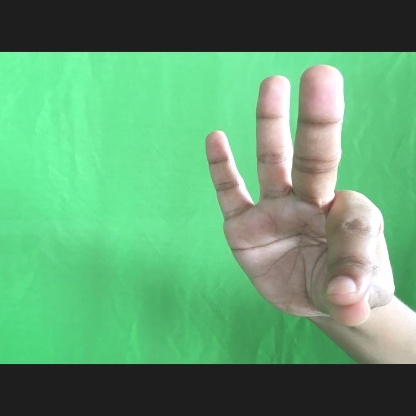
Mudra: Hamsasyam